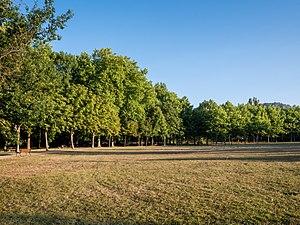
L'anneau vert de Vitoria est une série de parcs reliés entre eux par des corridors verts, dans la périphérie de Vitoria-Gasteiz, capitale de la province d'Alava et de la Communauté autonome du Pays basque en Espagne.